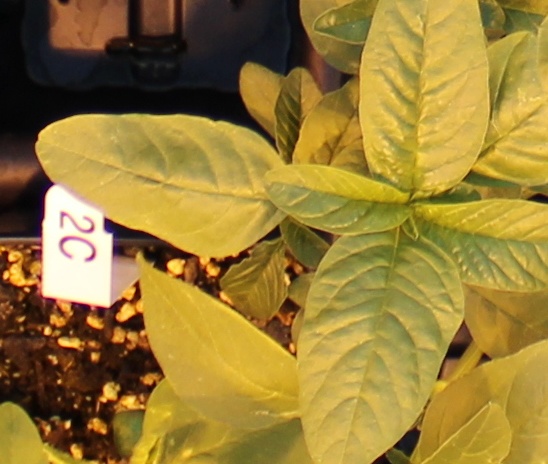
Label: Waterhemp